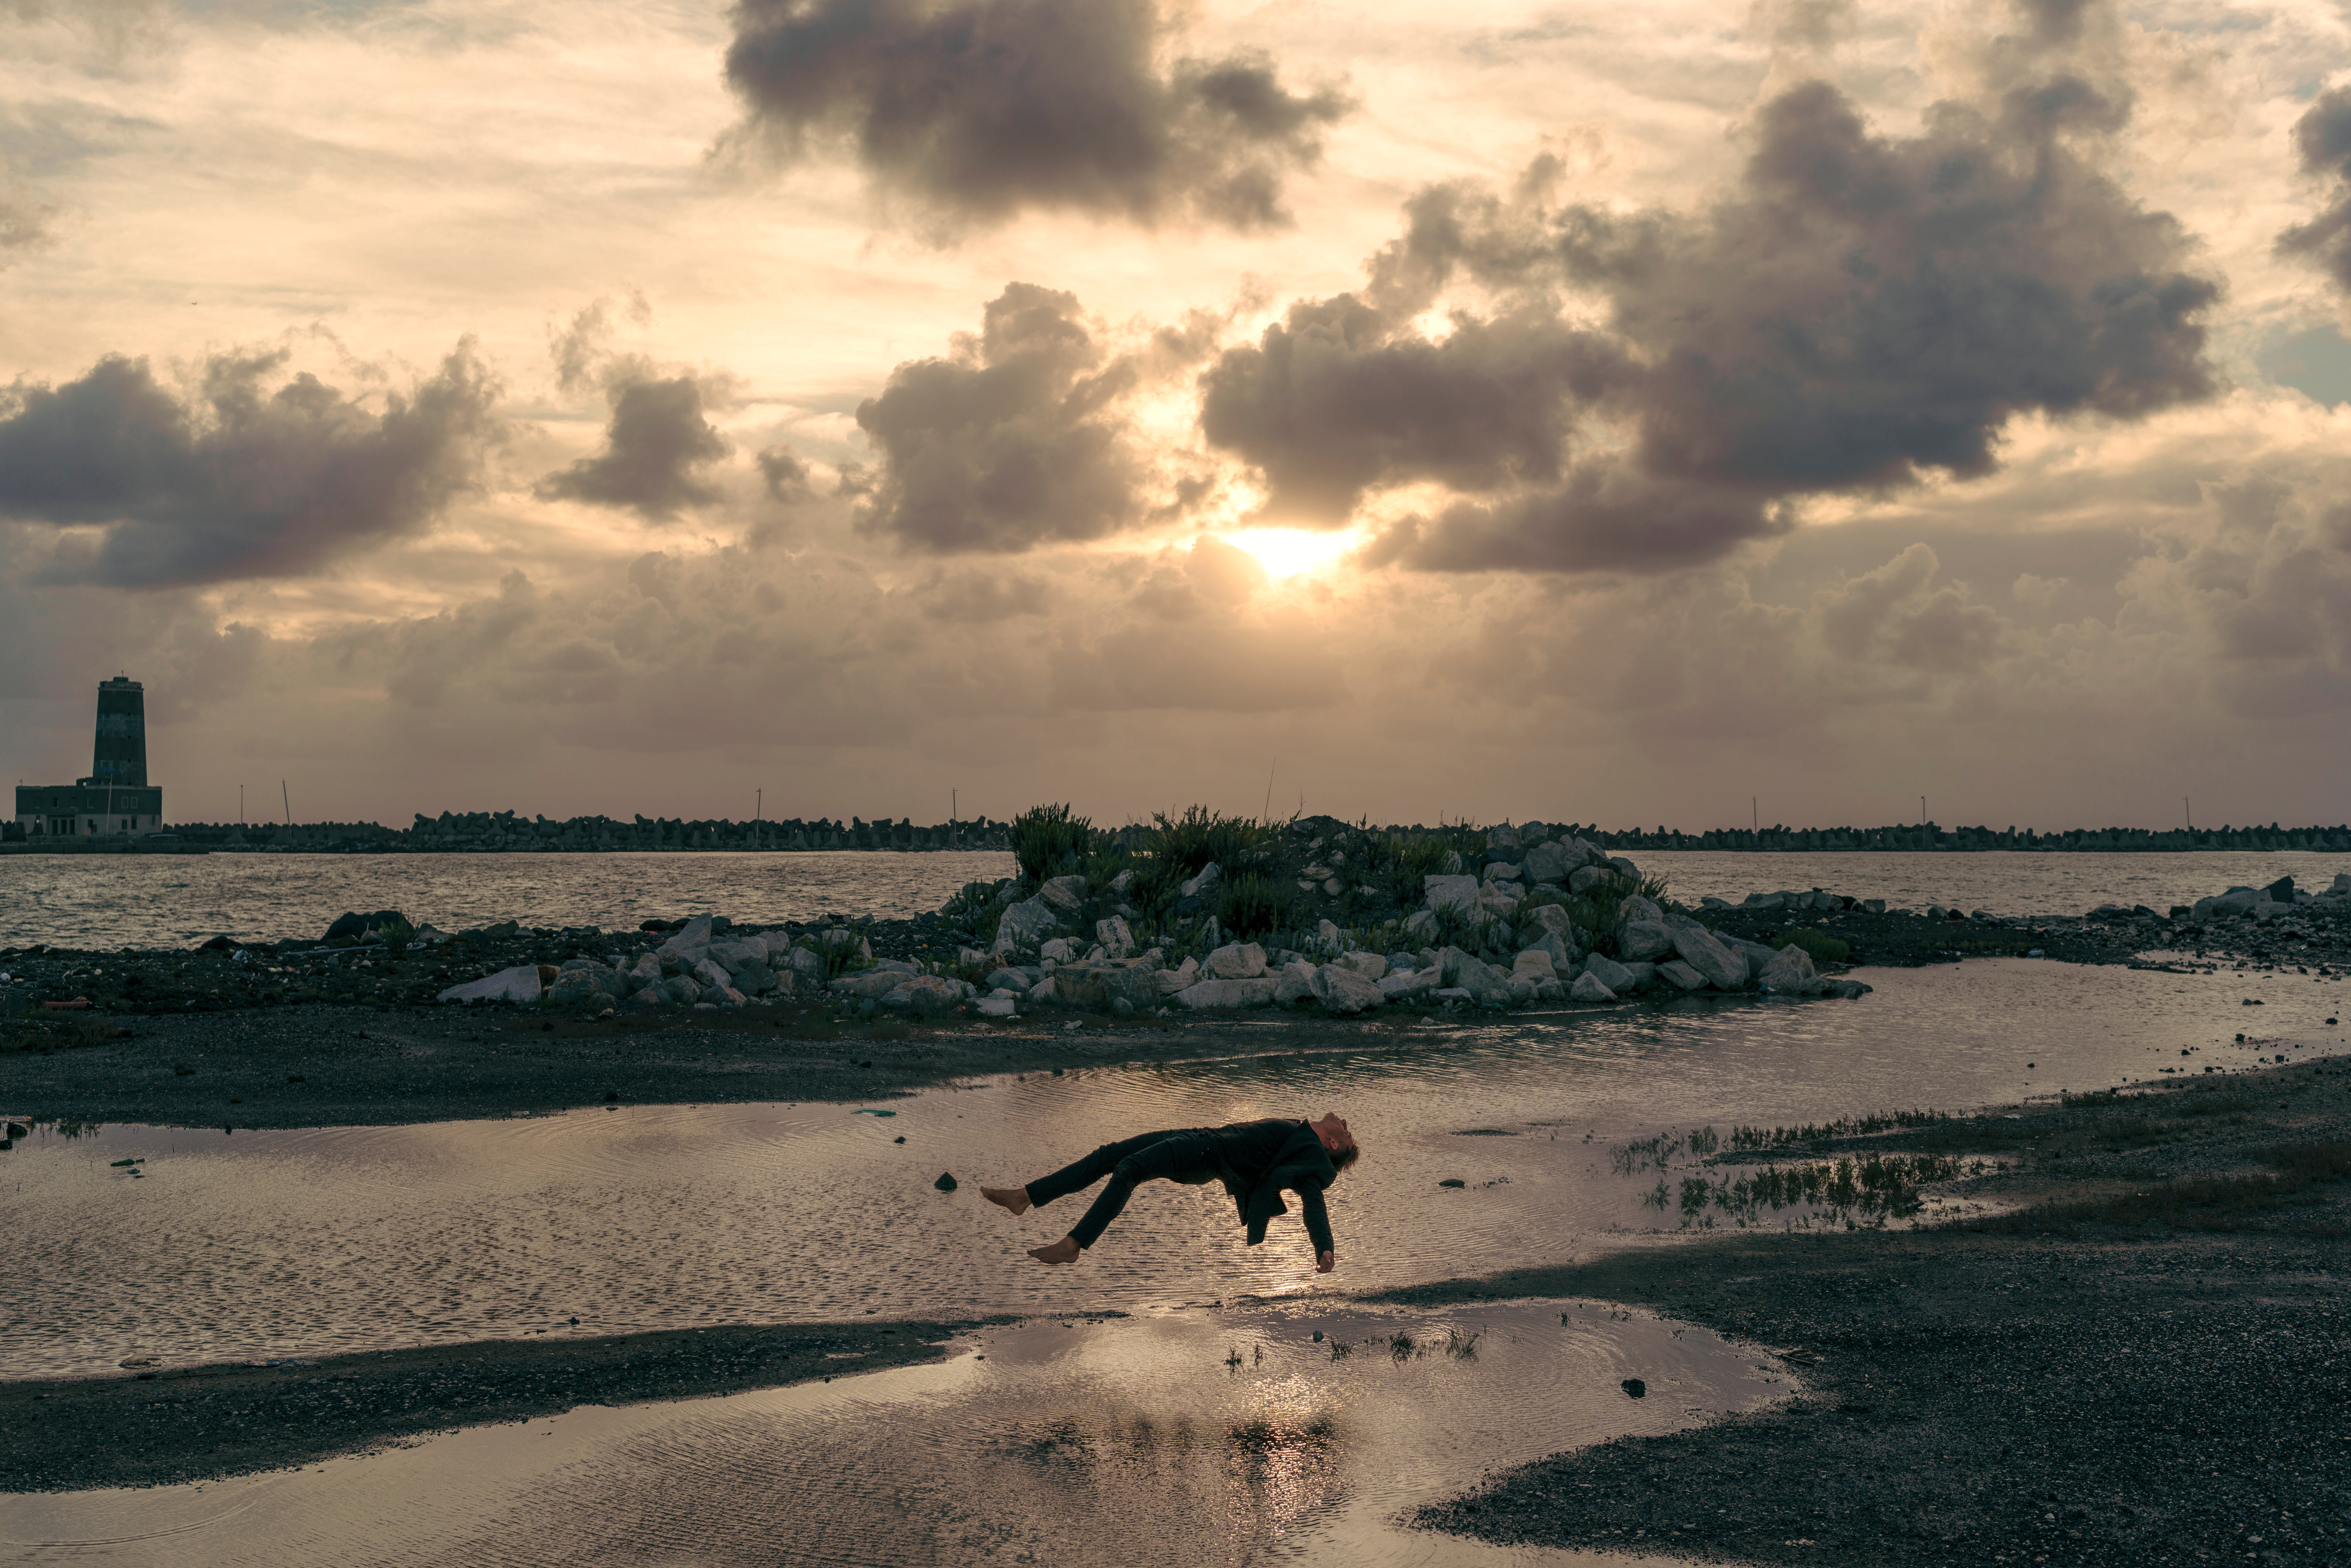
beach, sea, coast, sand, ocean, horizon, cloud, sky, sunrise, sunset, morning, shore, wave, dawn, dusk, evening, body of water, mudflat